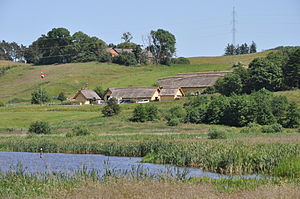
Fyrkat / Vikingecenter Fyrkat
Vikingegården.
Fyrkat er en cirkelborg fra vikingetiden, af samme type som de fem andre trelleborge og beliggende i Himmerland – det nordlige Jylland nær Hobro. Fyrkat har en indre diameter på 120 m og indeholder 16 langhuse, 4 i hver del af borgen.